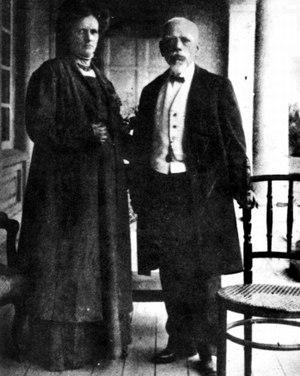
José Eloy Alfaro Delgado, né le 25 juin 1842 à Montecristi et mort le 28 janvier 1912 à San Francisco de Quito, est un militaire, guérillero et homme d'État équatorien. Il fut le principal dirigeant de l'Équateur de 1895 à 1911, durant la Révolution libérale équatorienne.